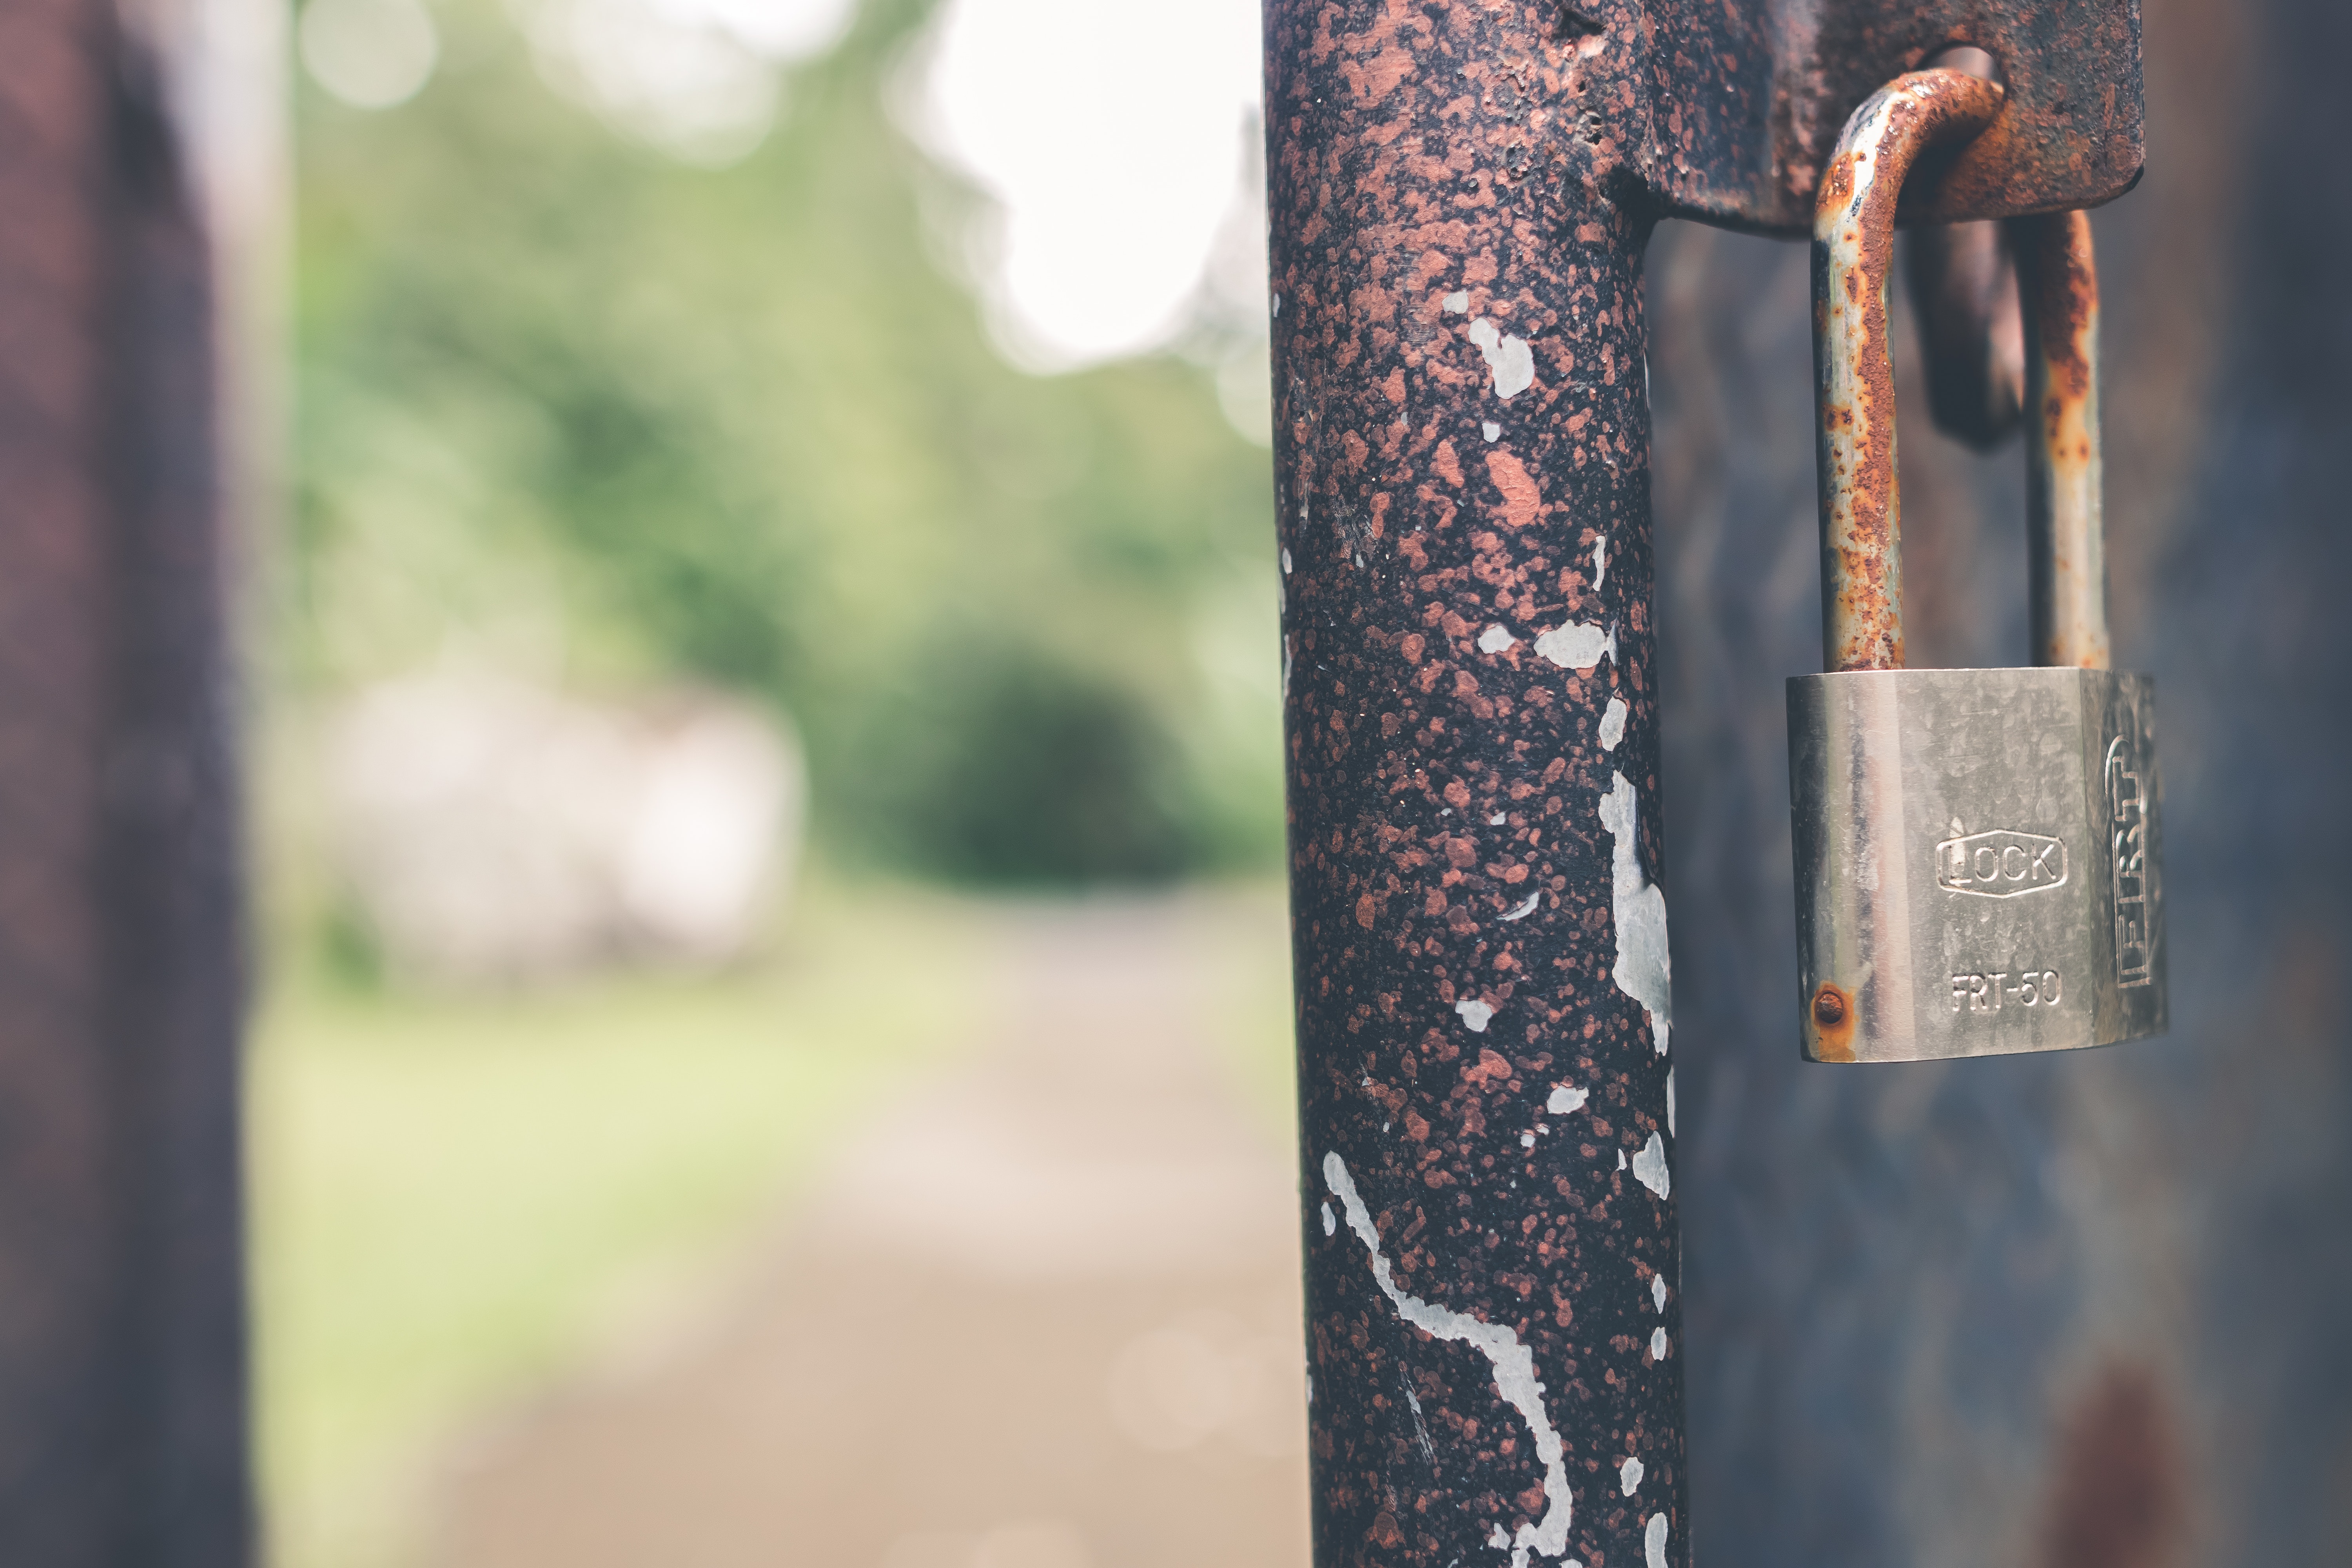
lock, padlock, iron, rust, latch, metal, wood, tree, hardware accessory, door handle, door, window